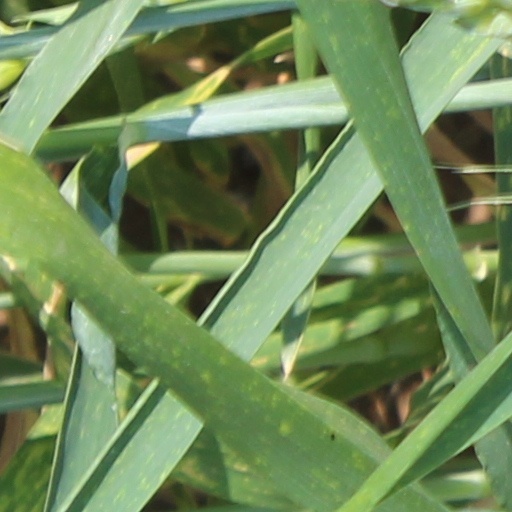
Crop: wheat